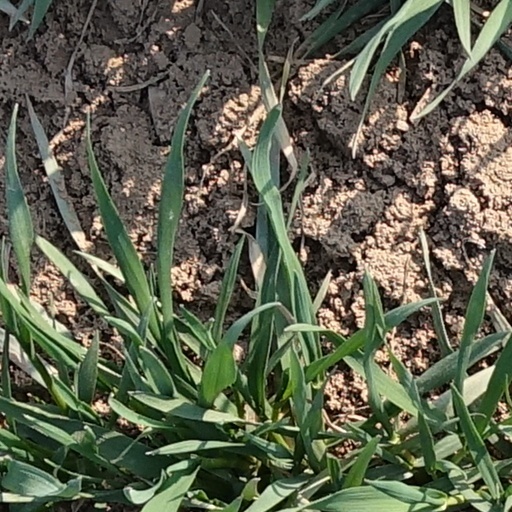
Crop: wheat